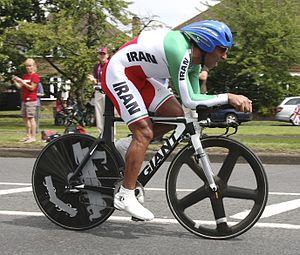
Alireza Haghi, né le 8 février 1979, est un coureur cycliste iranien. Il est double champion d'Iran du contre-la-montre.